Racism in Israel

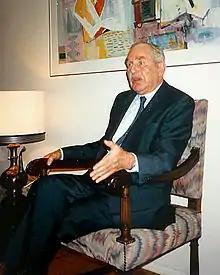
Chaim Herzog condemned the Zionism is racism UN resolution, saying that Zionism is non-discriminatory and non racist. The resolution was later revoked.

Some critics of Israel equate Zionism with racism, or describe Zionism itself as racist or discriminatory. In 1975, the United Nations General Assembly passed Resolution 3379, which concluded that "Zionism is a form of racism and racial discrimination". During debate on the resolution, U.S. ambassador Daniel Patrick Moynihan argued that Zionism "clearly is not a form of racism", defining racism as "an ideology ... which favors discrimination on the grounds of alleged biological differences".